Mataram kingdom

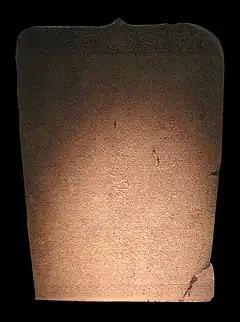
Canggal inscription (732), created by King Sanjaya

Mataram is the name in Sanskrit: मातरम्।, "mātaram". Taken from the word मातृ "mātṛ" meaning "mother", has the same meaning as मातृभूमि "mātṛbhūmi" meaning "motherland". In the inscription it is referred to as "kaḍatwan śrī mahārāja i bhūmi i mātaram", a phrase which means "Maharaja's kingdom in Mataram", as a form of mother personification which symbolises life, nature and the environment.